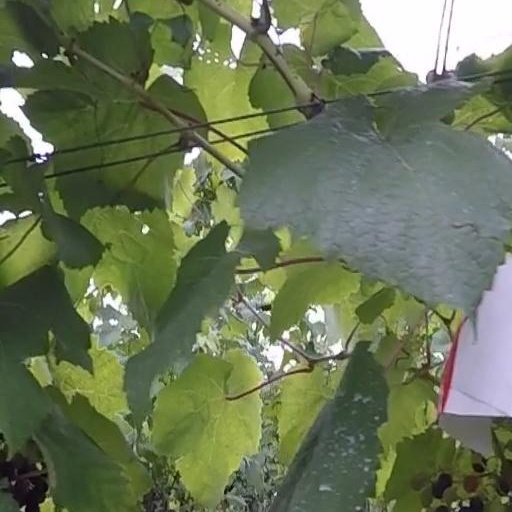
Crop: grape